Luba art

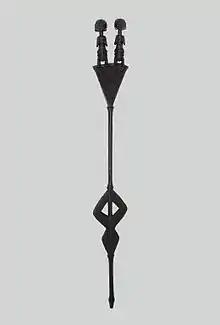
Ceremonial staff (Kibango), from the collection of the Brooklyn Museum

Staffs of office are among the most plentiful of Luba royal insignia. They are also the most diverse in iconography because their ownership was considerably more democratic than that of stools: caryatid stools were restricted to highest-ranking political offices, whereas staffs could belong to diviners, Mbudye members, title-holders and territorial chiefs. No two Luba staffs are alike because each encodes the histories, genealogies and migrations of a particular family, lineage or chiefdom. The details of a particular staff act as mnemonic cues, which assist narrators in "politically motivated recollection of the past."